FC Etzella Ettelbruck

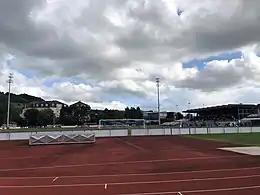
Stade Am Deich

Foussballclub Etzella Ettelbréck, abbreviated to either FC Etzella or Etzella Ettelbruck, is a football club, based in Ettelbruck, in north-eastern Luxembourg.